John McKee House

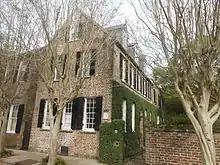
The John McKee House, 44 King St., Charleston, South Carolina

The John McKee House is a c. 1796 house at 44 King St., Charleston, South Carolina. The house follows a traditional Charleston single house layout with a small stair hall separating two main rooms per floor, one toward the street and one toward the rear of the property. The brickwork suggests that a door originally entered the house from King St., but it was replaced with a window at some point. Its first known owner was John McKee who died without heirs, leaving the house to the Methodist Episcopal Church. When the church divided in 1845, the house became the joint property of three black churches: Centenary, Wesley, and Old Bethel. The Methodist Episcopal Church rented the property out until 1915. In 1929, Mrs. Victor Morawetz of Fenwick Hall, Johns Island, bought the house.